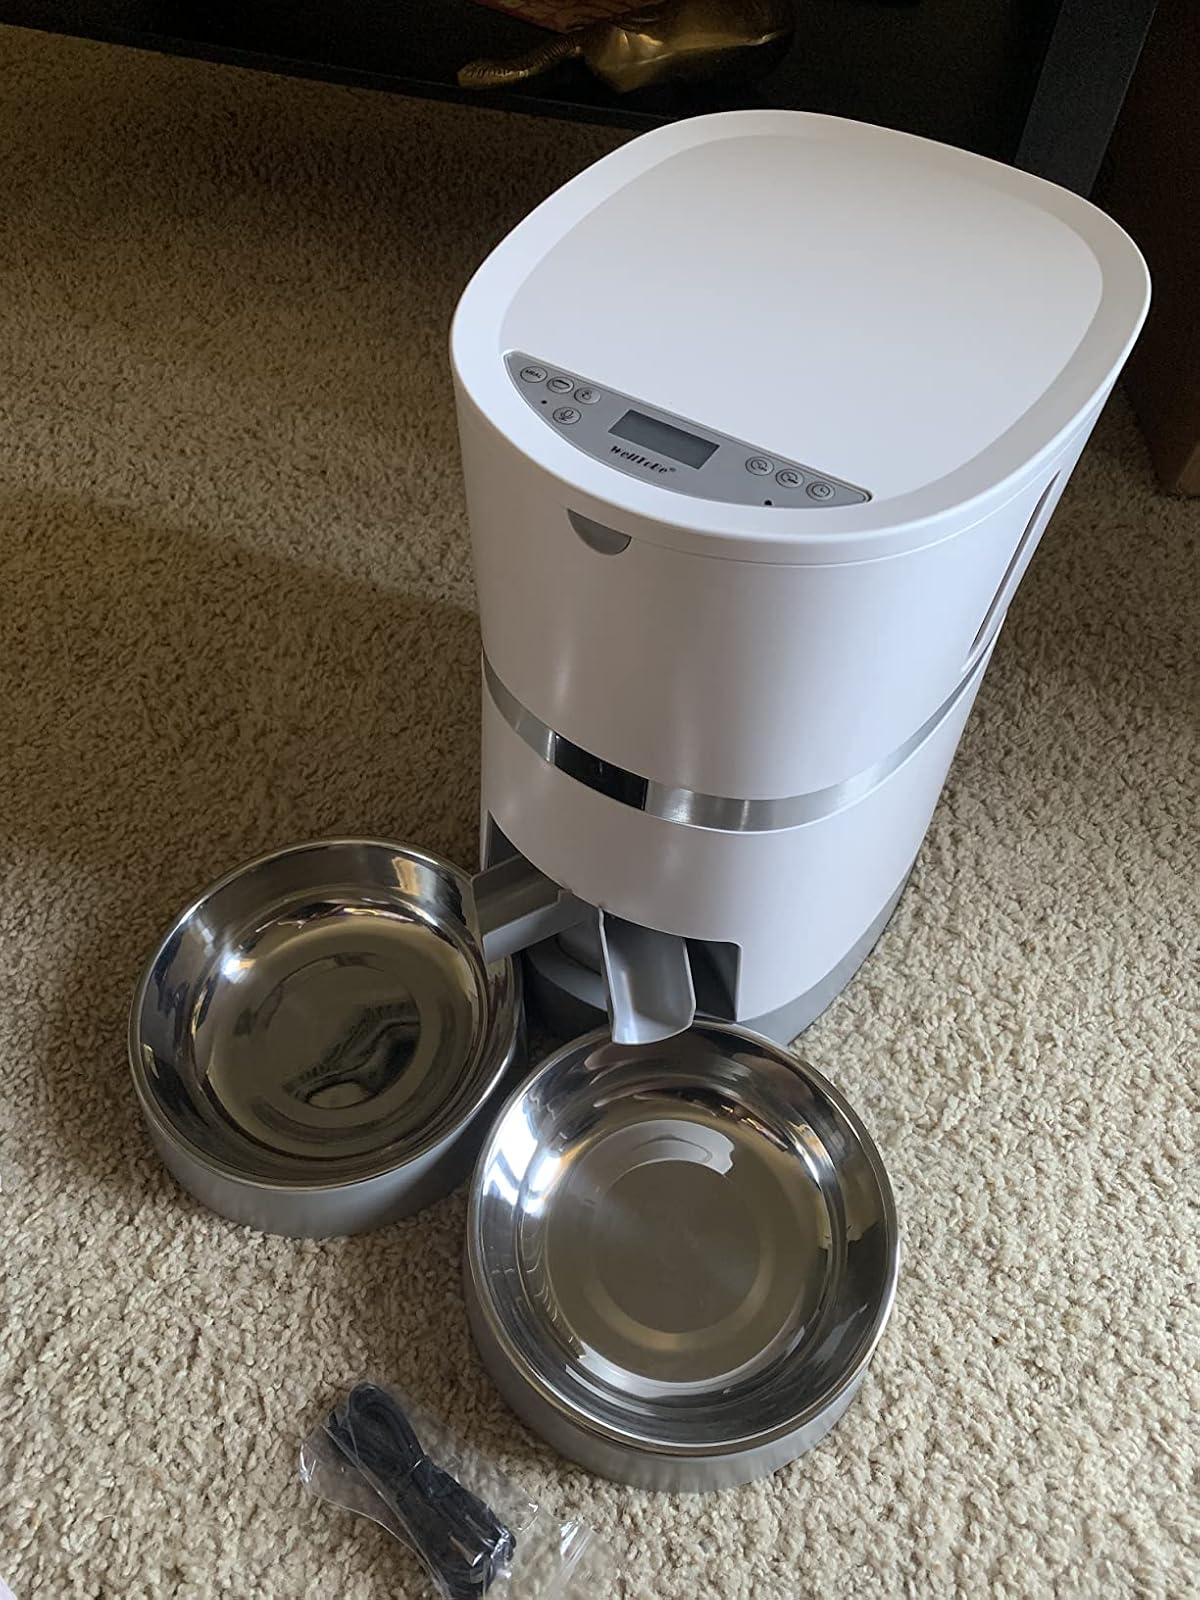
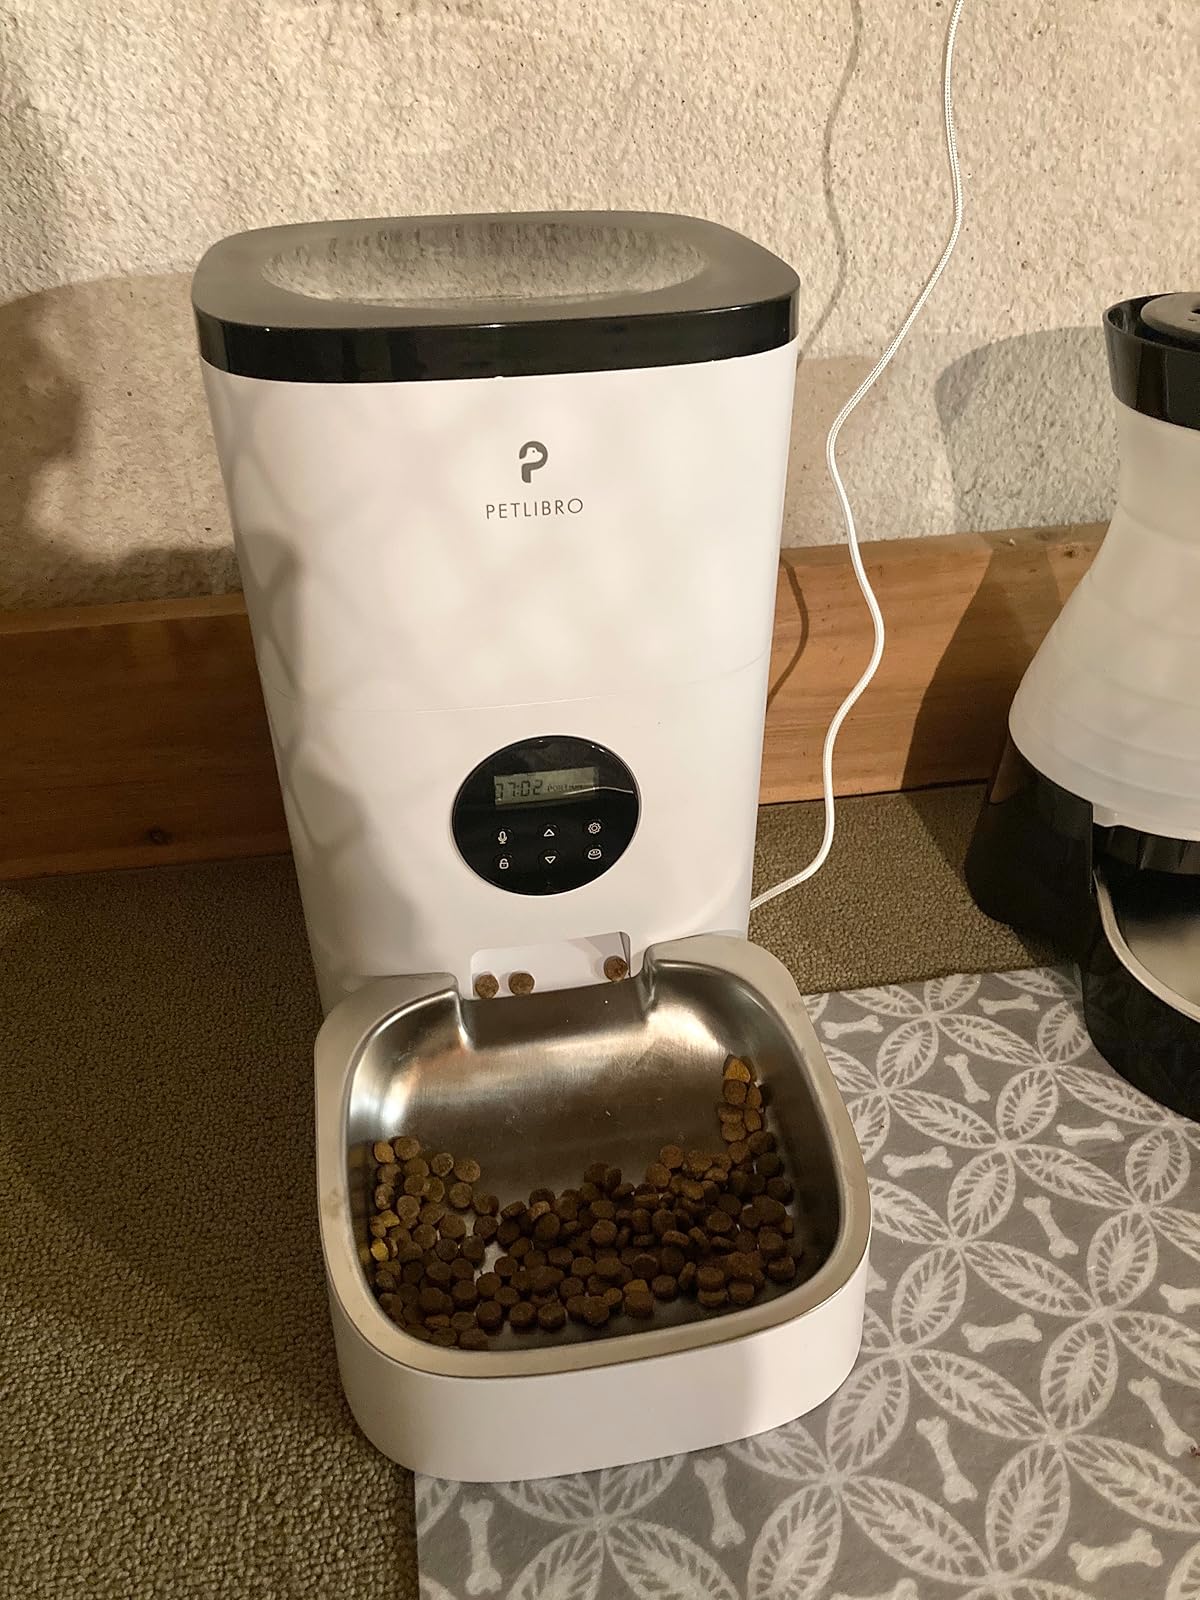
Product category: items_feeder
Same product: no